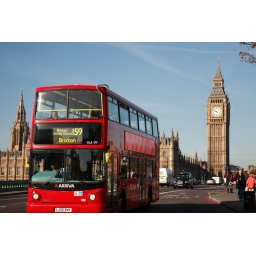
red bus with big ben in background